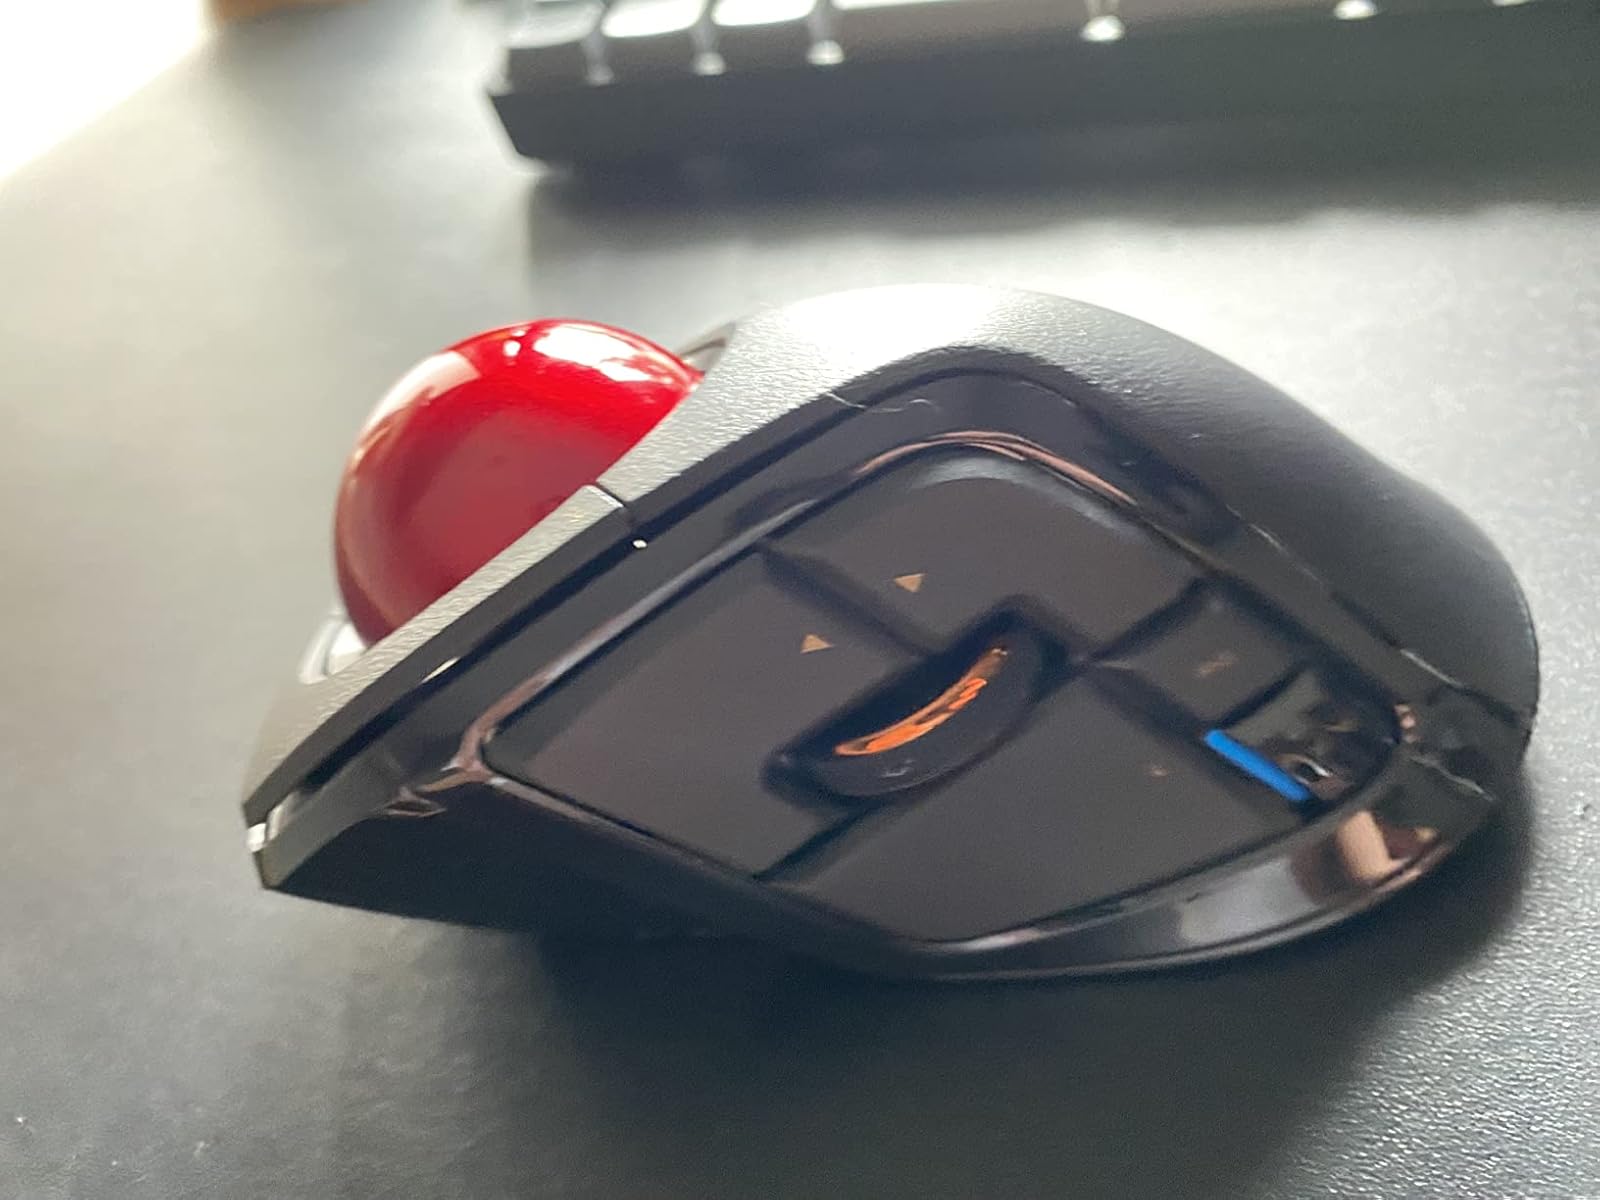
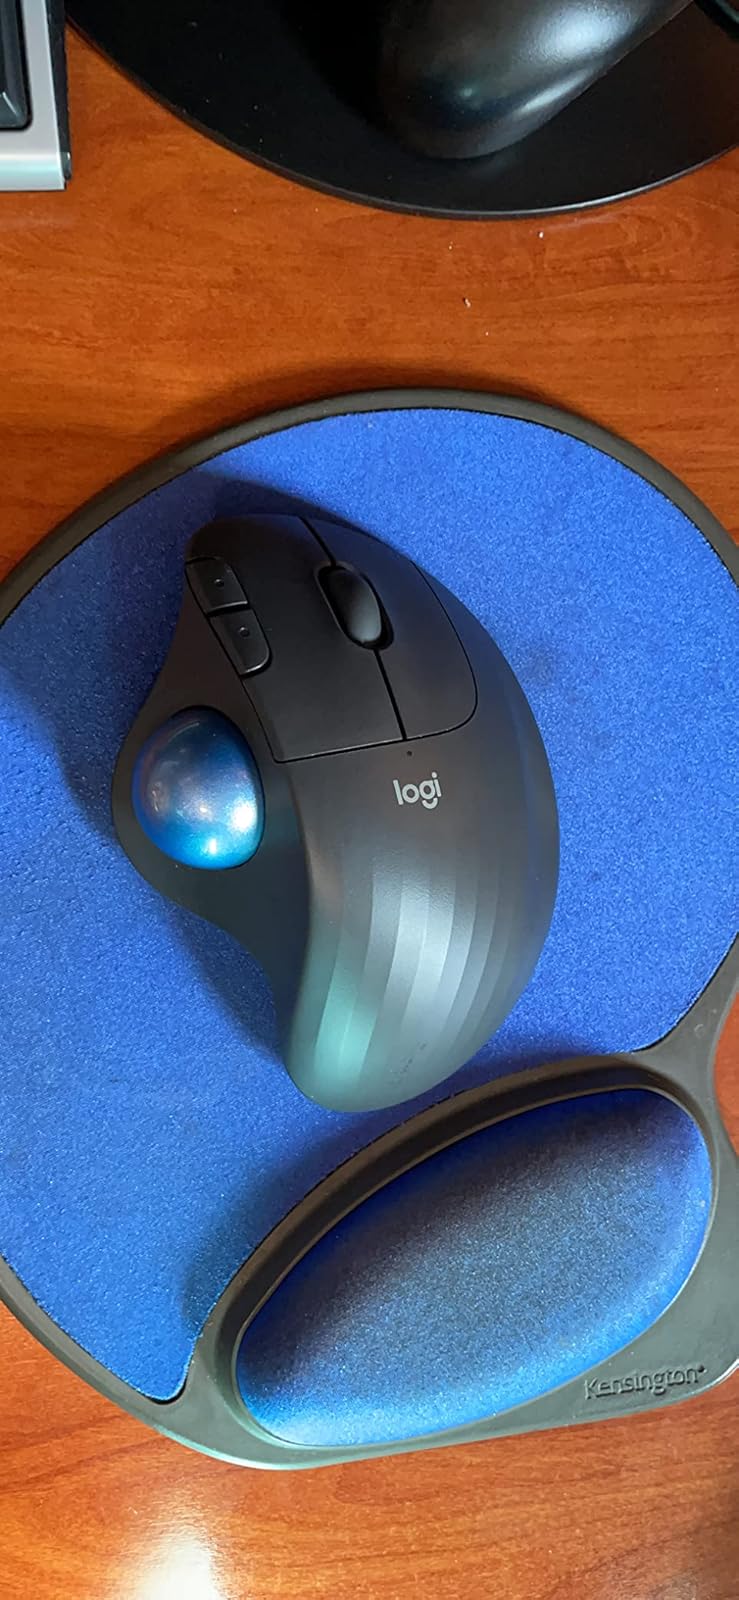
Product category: mouse
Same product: no